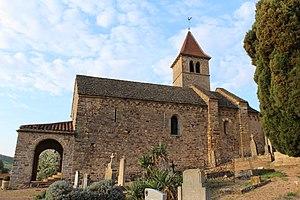
Église Saint-Jean-l'Évangéliste de Vaux à Salogny.
Jalogny est une commune française située dans le département de Saône-et-Loire en région Bourgogne-Franche-Comté.